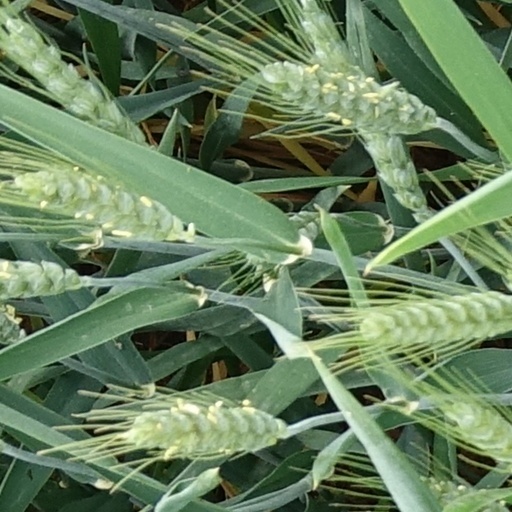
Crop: wheat